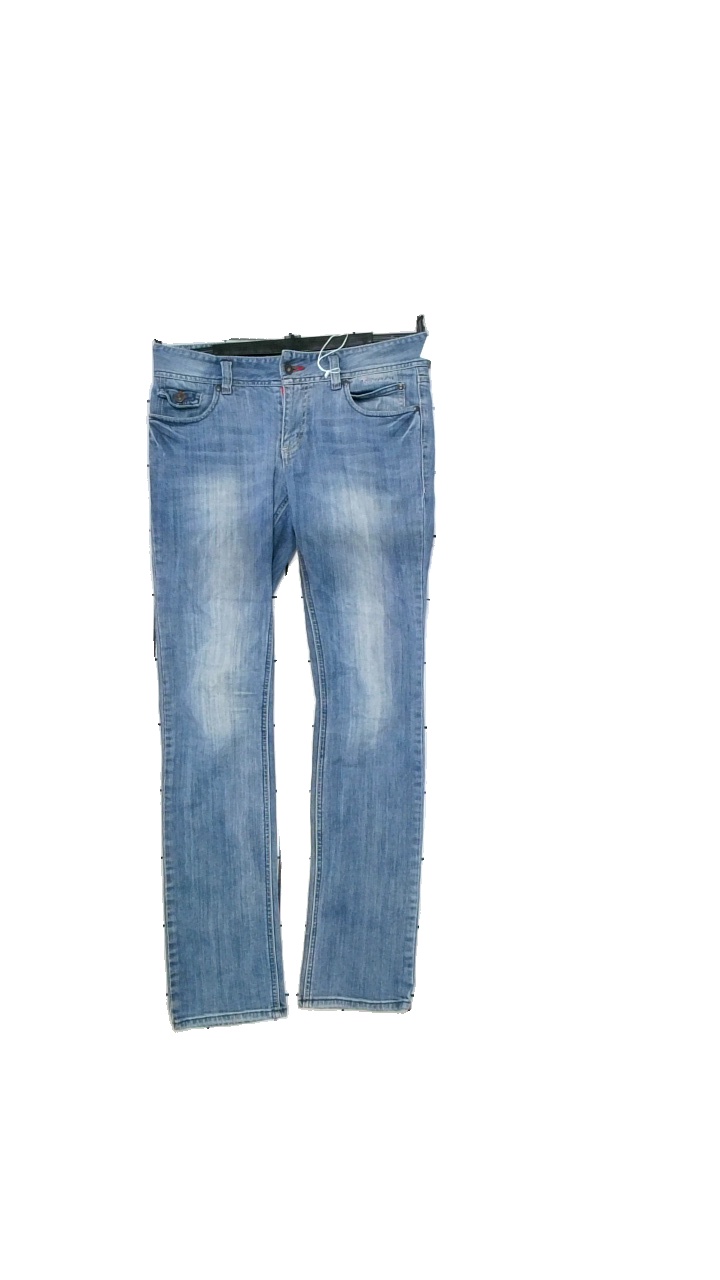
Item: Jeans (Unisex)
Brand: Bondelid
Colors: Blue
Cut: Regular
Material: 97% cotton, 3% elastane
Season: All
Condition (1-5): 4
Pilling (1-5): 5
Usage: Reuse
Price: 150-250